USS Iowa turret explosion

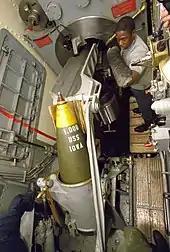
"Iowa"s Turret Two center gun (the same one which later exploded) is loaded to fire in 1986 during a drill. First, a shell is moved from the shell hoist cradle into the spanning tray to be rammed into the gun breech.

In January 1989 "Iowa"s master chief fire controlman, Stephen Skelley, and gunnery officer, Lieutenant Commander Kenneth Michael Costigan, persuaded Moosally to allow them to experiment with increasing the range of the main guns using "supercharged" powder bags and specially designed shells. Moosally was led to believe, falsely, that top officials from Naval Sea Systems Command (NAVSEA) had authorized the experiments. In fact, John McEachren, a civilian employee in the Safety Office at the Naval Sea Systems Command, had given the go-ahead to conduct the experiments even though he had no authority to do so. McEachren concealed his approval of the gunnery experiments from his superiors.